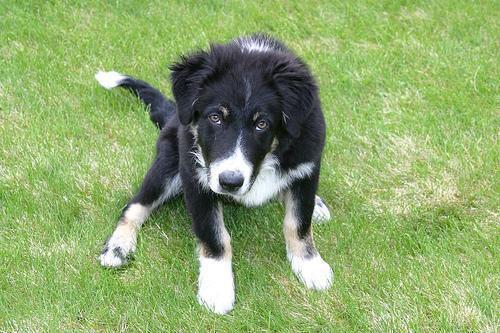
Border_collie